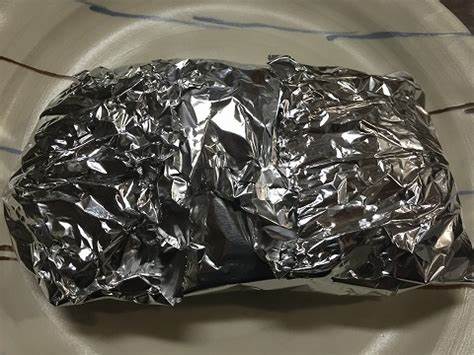
Waste category: metal